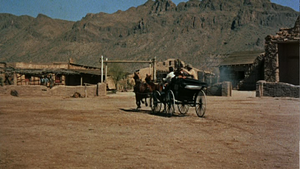
Old Tucson Studios est un studio de cinéma et un parc de loisirs situé près de Tucson, en Arizona, aux États-Unis. Il se trouve à une vingtaine de kilomètres à l'Ouest de la ville, dans le désert de Sonora. Ouvert au public en 1960, le parc propose des visites historiques et des spectacles mettant en scène des cascades et des fusillades.
Frank A. Tuttle, né le 15 novembre 1905, mort le 6 août 1969 à Glendale, est un directeur artistique et décorateur américain, souvent crédité Frank Tuttle.